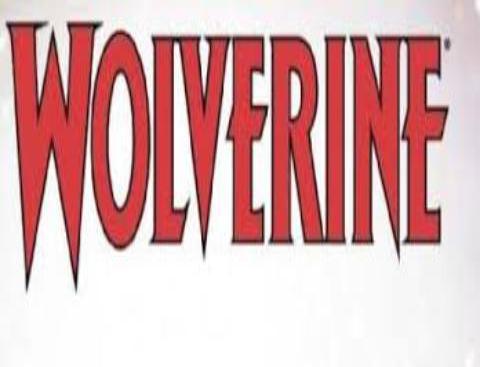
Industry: Food